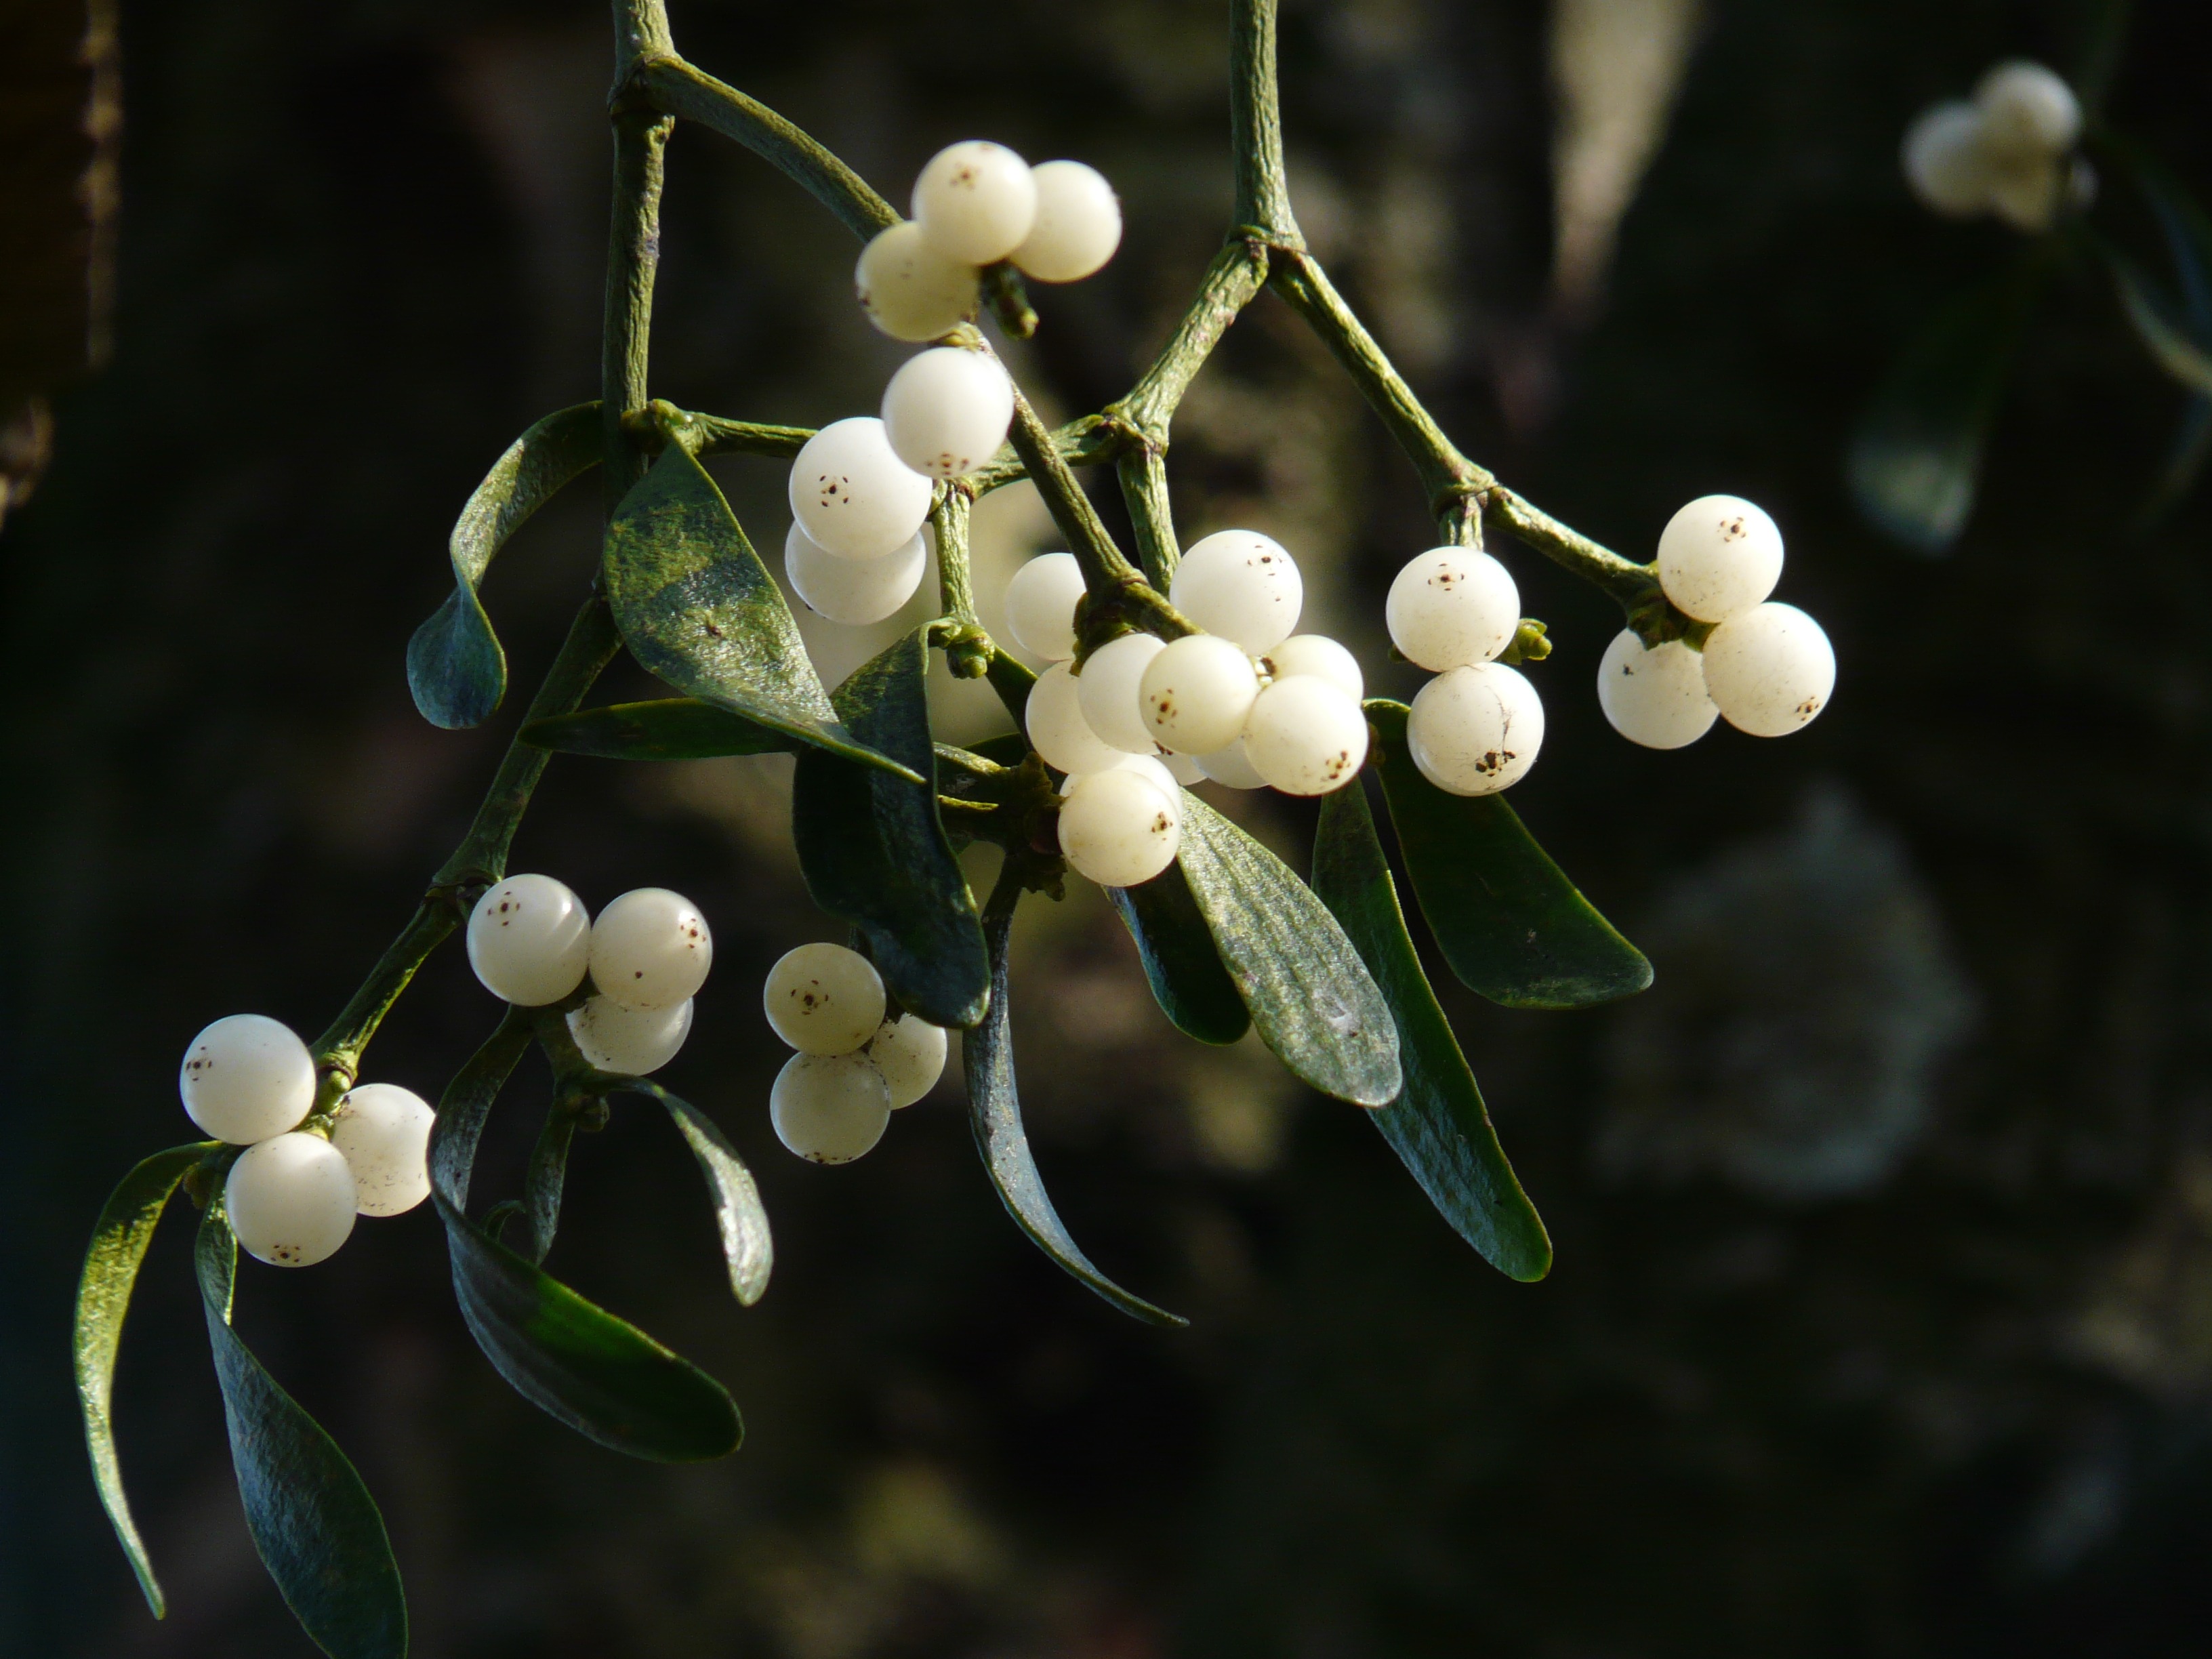
tree, nature, branch, blossom, plant, fruit, leaf, flower, food, green, produce, evergreen, botany, parasite, flora, shrub, periwinkle, viscum, mistletoe, macro photography, flowering plant, tree plant, summer green, woody plant, land plant, sandalwood crop, santalaceae, halbschmarotzer, mistletoe berries